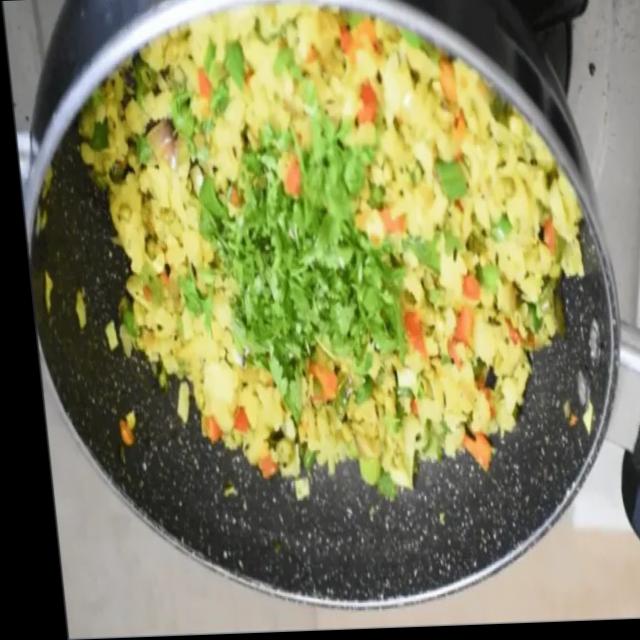
Dish: poha